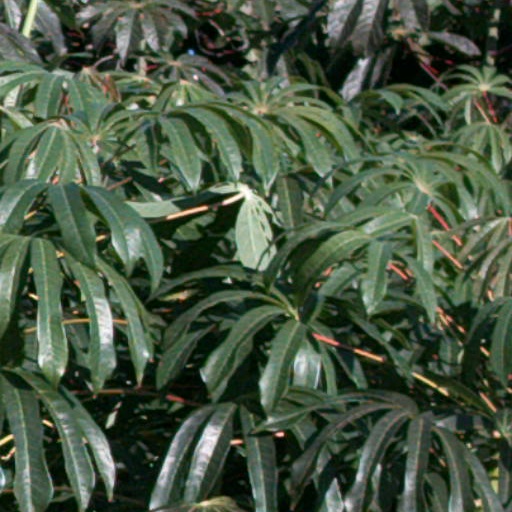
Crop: cassava